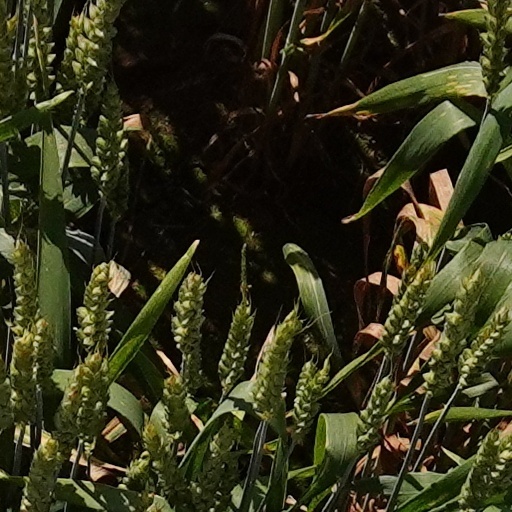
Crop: wheat